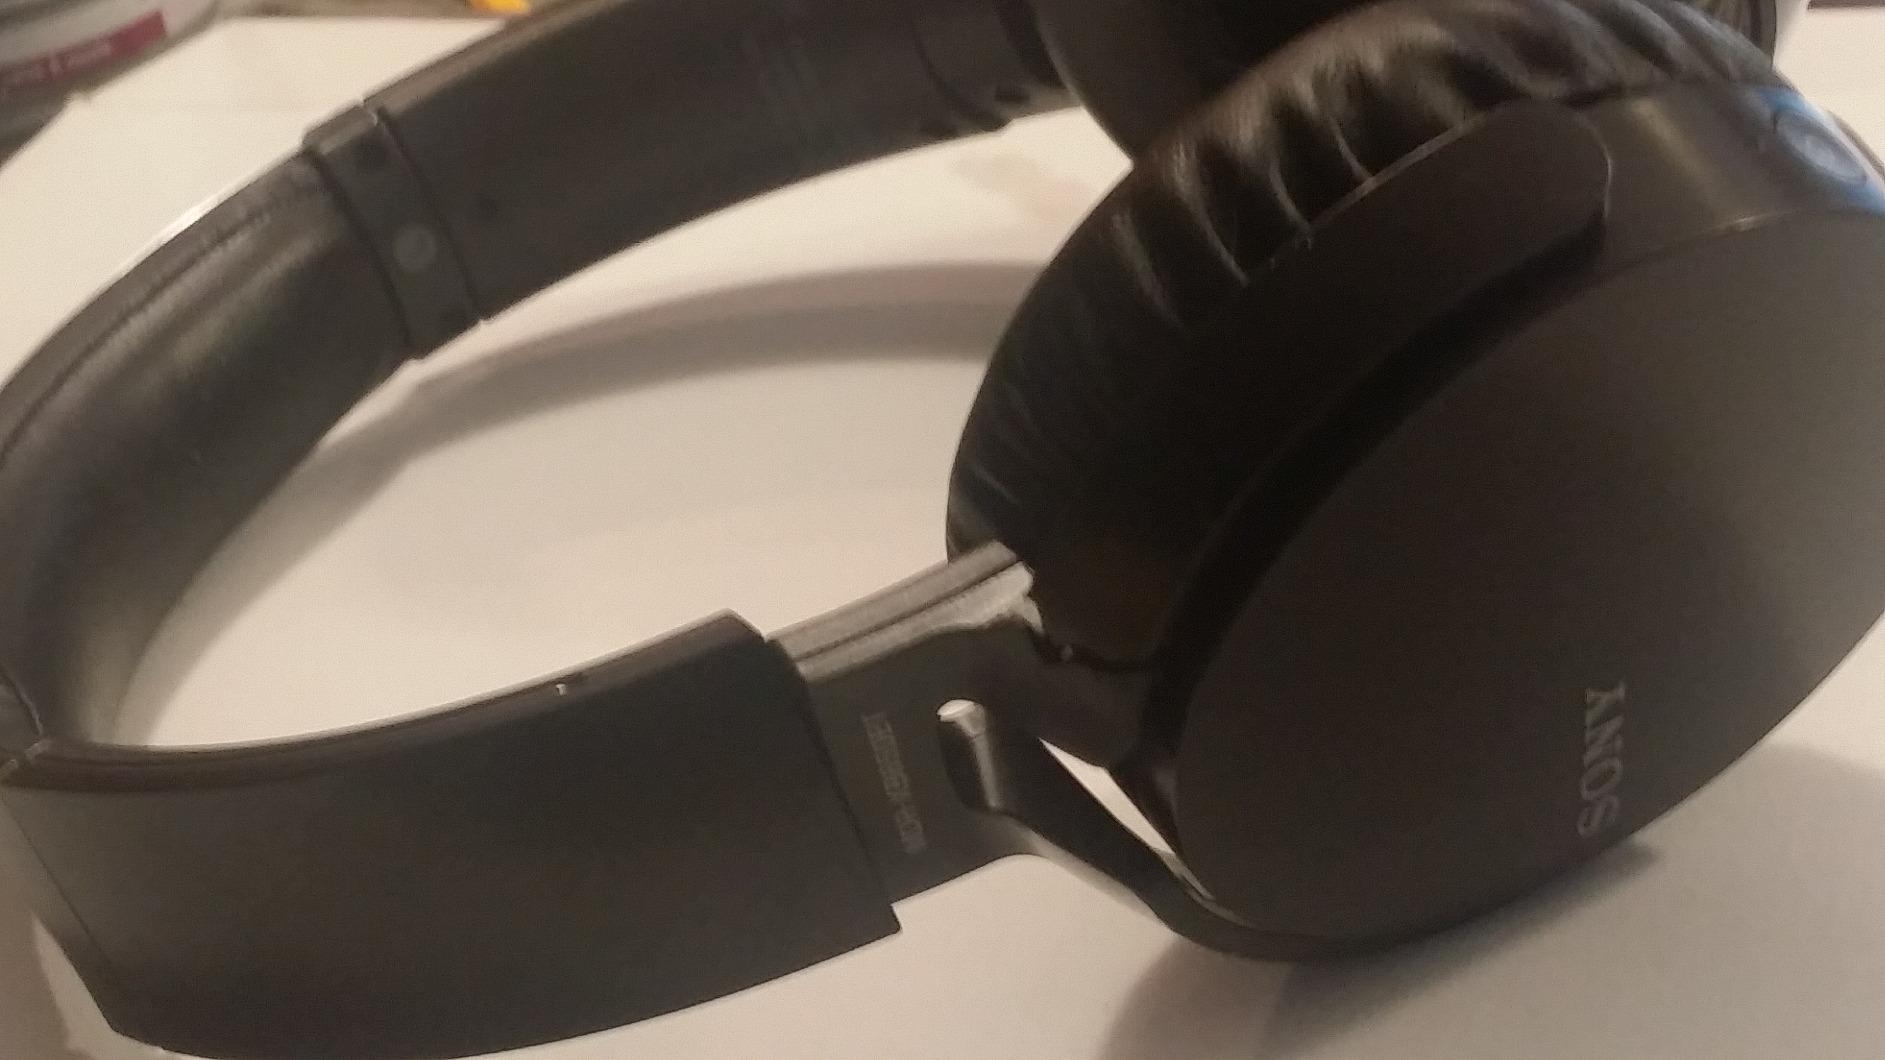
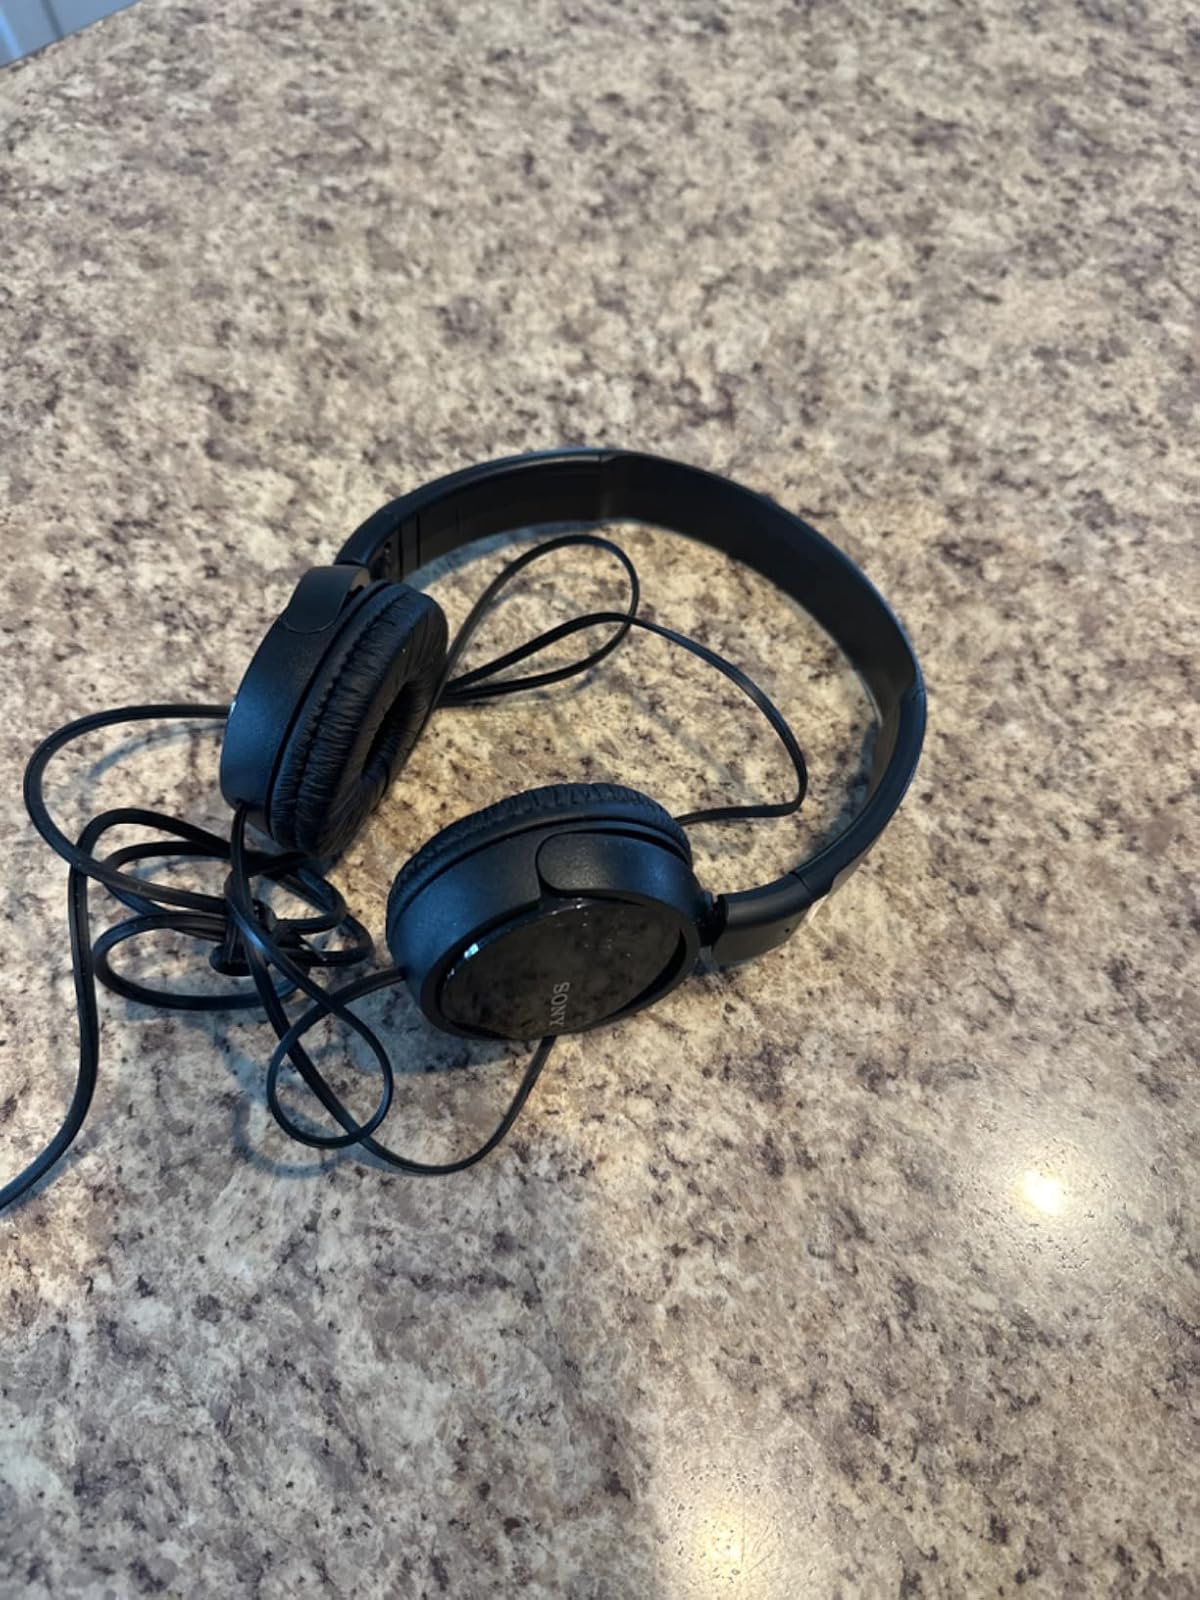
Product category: headphones
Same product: no